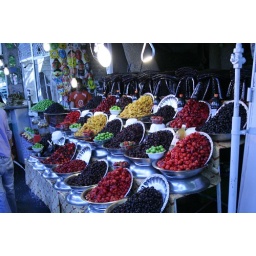
You see these wonderfully colorful fruit stands all over Iran and they are a delight.